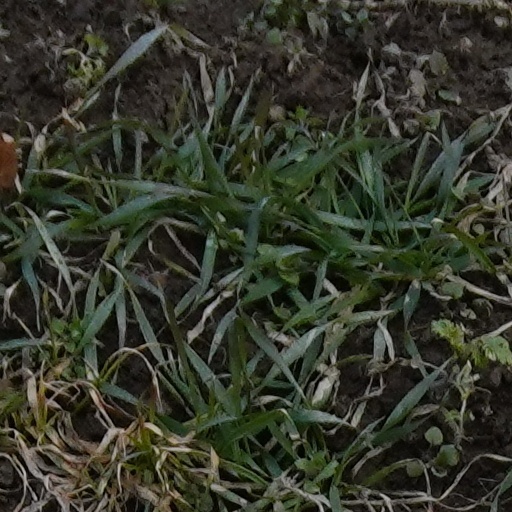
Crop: wheat